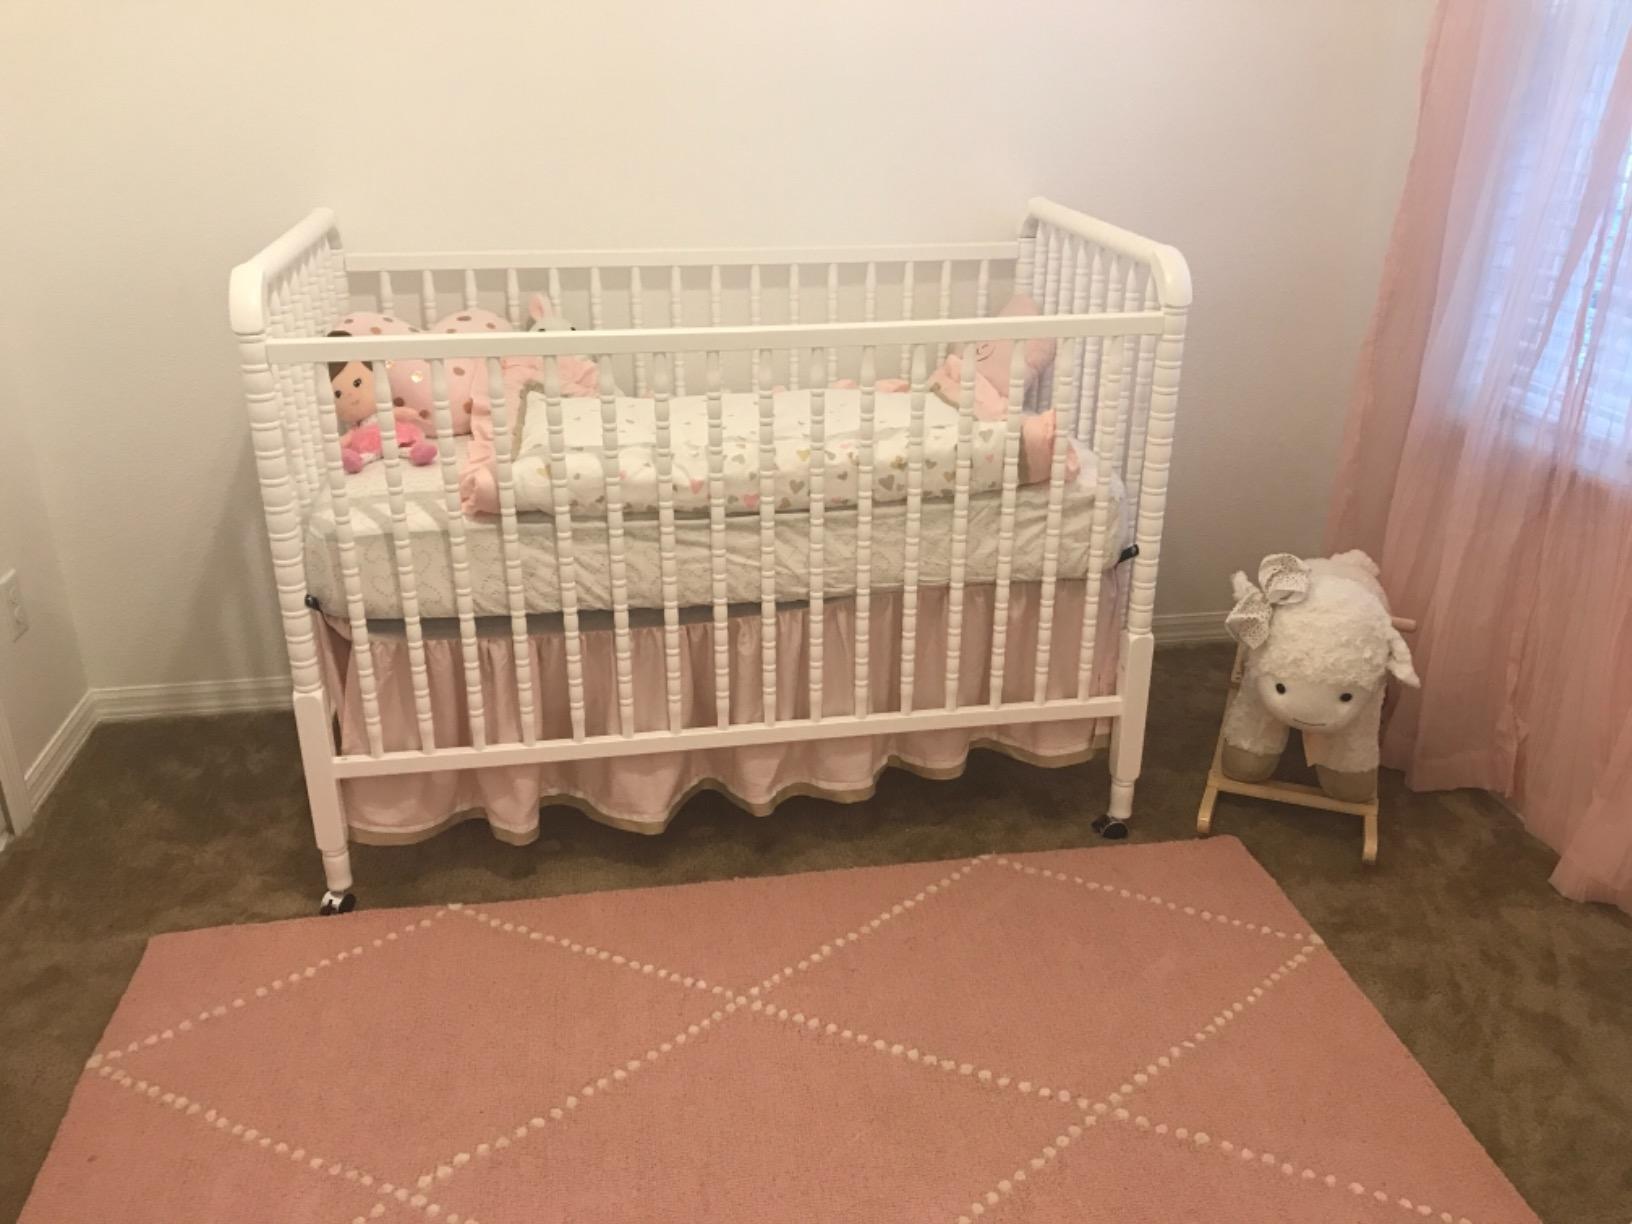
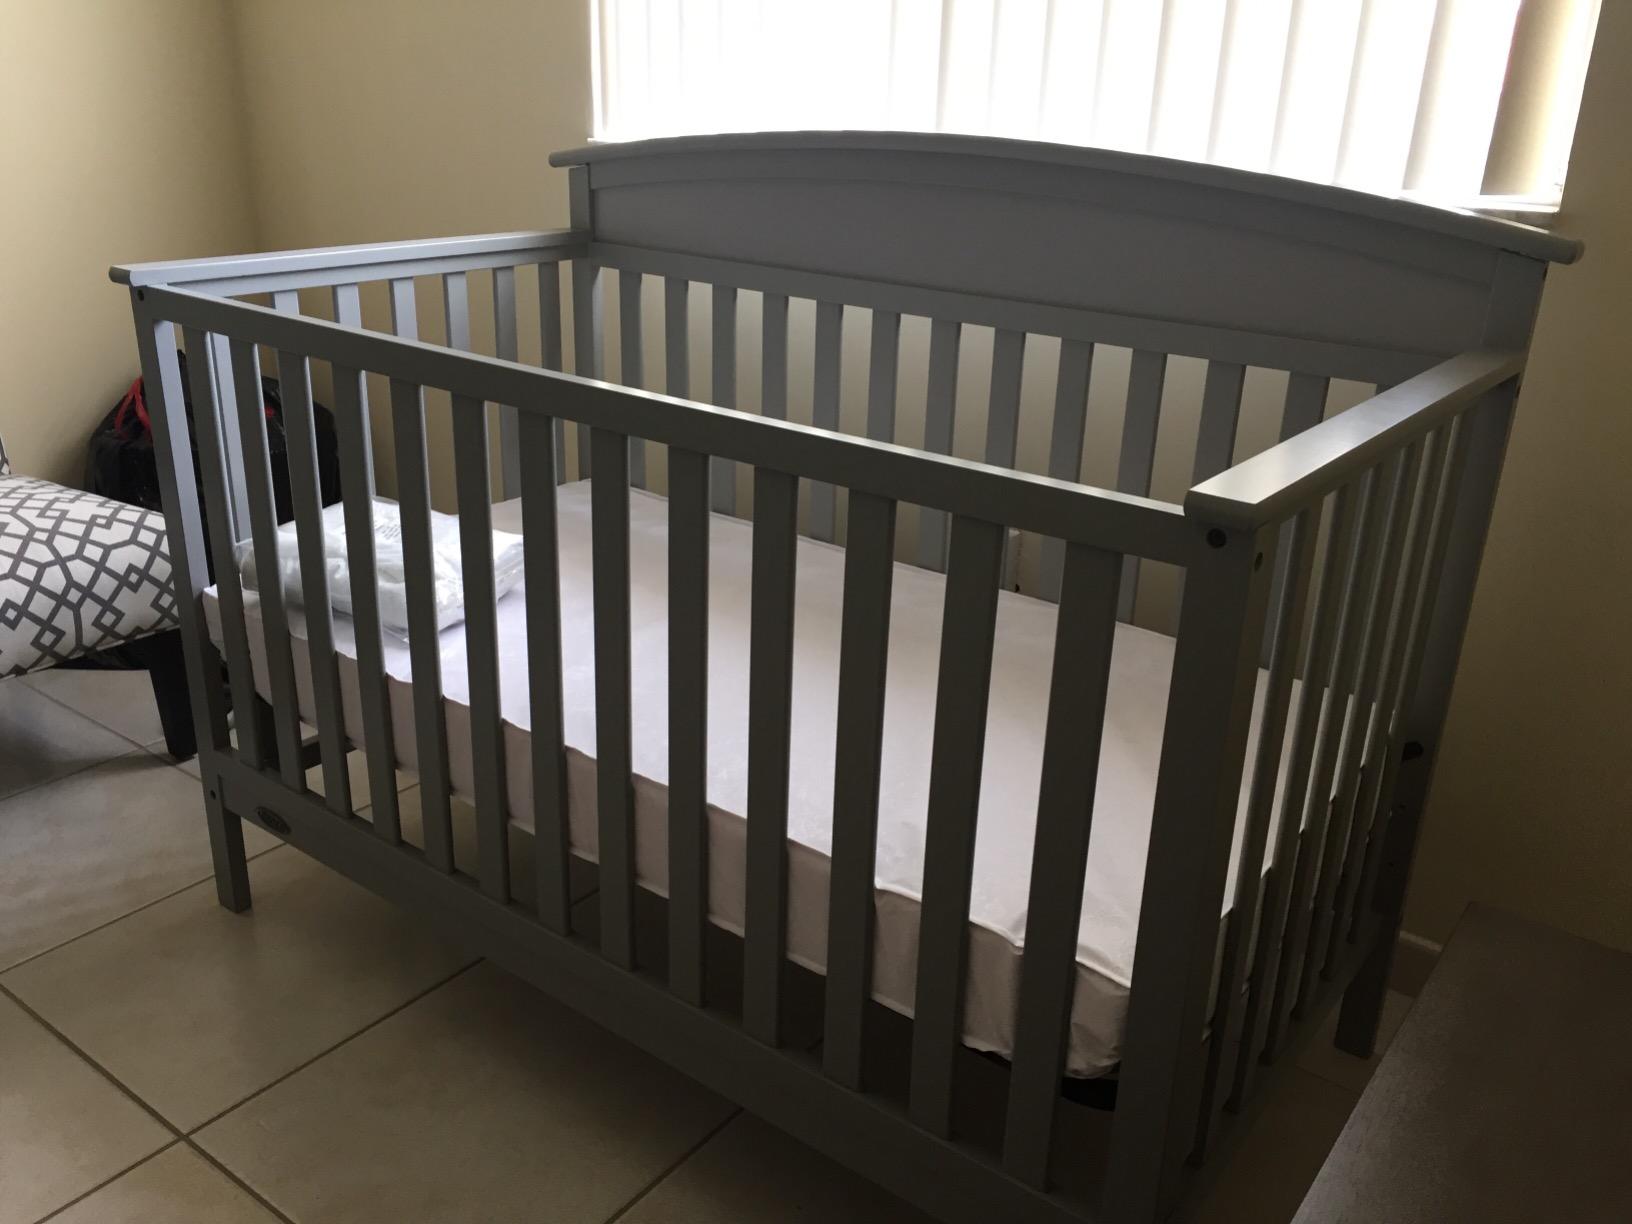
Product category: products_crib
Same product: no